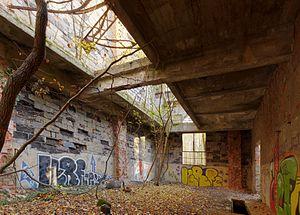
Le puits Arthur-de-Buyer est l'un des principaux puits des houillères de Ronchamp, situé sur le territoire de la commune de Magny-Danigon, dans le département français de la Haute-Saône et la région Bourgogne-Franche-Comté. Ce puits est creusé dès 1894 pour assurer l'avenir de la compagnie minière qui se trouve dans une situation délicate à cette époque. Le projet est mené par Léon Poussigue, directeur des houillères depuis 1891. Il est chargé de diriger des travaux de creusement, de concevoir les bâtiments et d'installer chaque machine. Le siège est baptisé du nom du président Arthur de Buyer, en fonction depuis 1876 et parti en retraite lors de la mise en activité de la fosse.